Fateful Findings

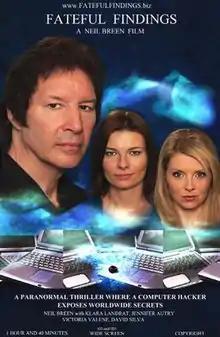
Theatrical release poster

Fateful Findings is a 2012 American independent science fiction film directed, written, produced, edited by, and starring Neil Breen, who was also in charge of production design, set decoration, makeup, sound editing, catering, and casting.